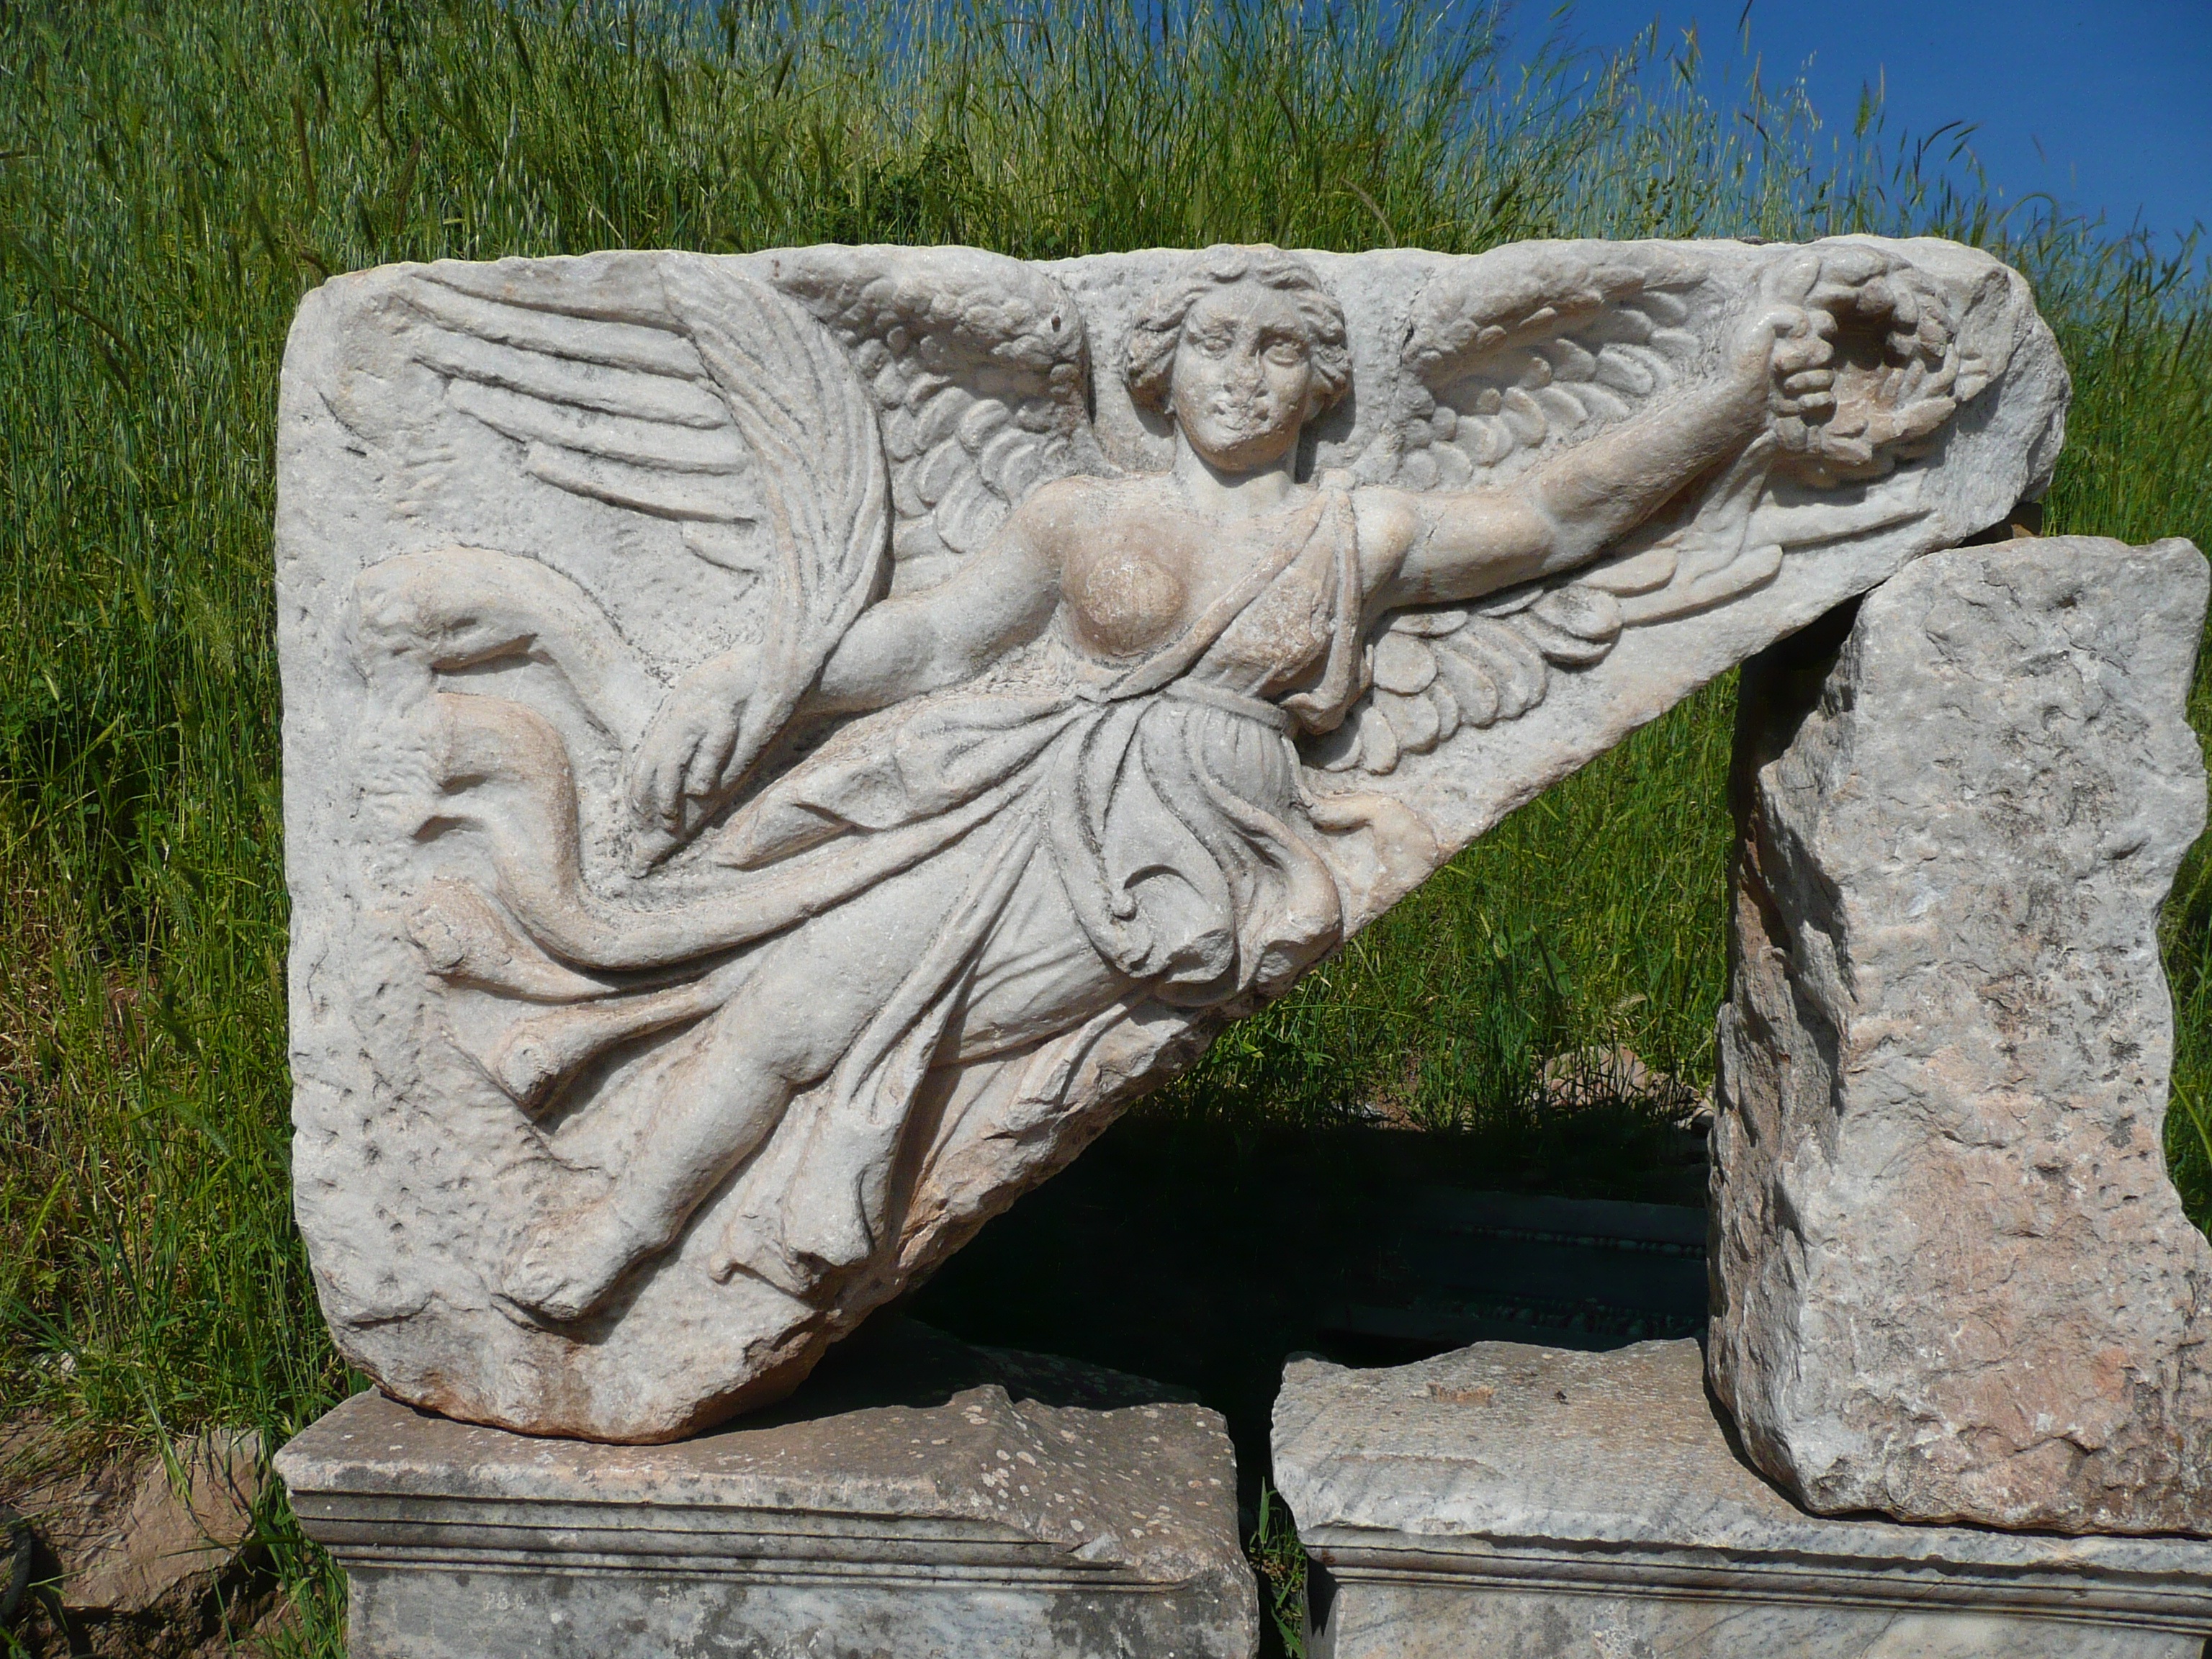
rock, old, monument, statue, symbol, nike, broken, ancient, decay, sculpture, art, ruins, wings, turkey, carving, relief, stele, reclining, archaeological site, stone carving, goddess of victory, city of ephesus, greek deity, mount olympus, golden sandals, wreaths, parents pallas and styx, siblings kratos bia zelus, roman equivalent victoria, ancient history